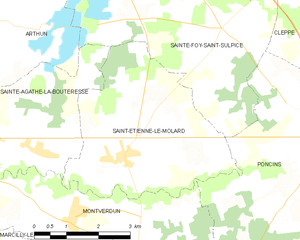
Saint-Étienne-le-Molard est une commune française située dans le département de la Loire en région Auvergne-Rhône-Alpes, et faisant partie de Loire Forez Agglomération.